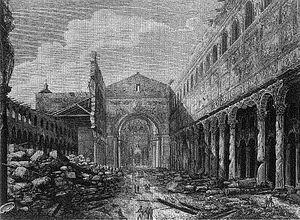
La basilique Saint-Paul-hors-les-Murs est une des quatre basiliques majeures de Rome, les trois autres étant les basiliques Saint-Jean-de-Latran, Sainte-Marie-Majeure et Saint-Pierre.